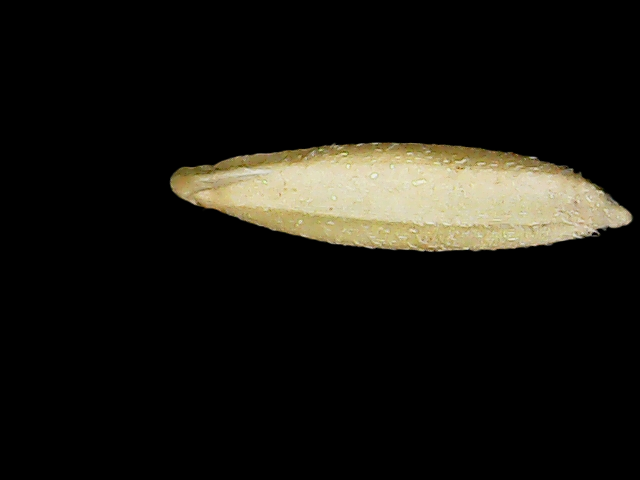
Rice variety: Binadhan16